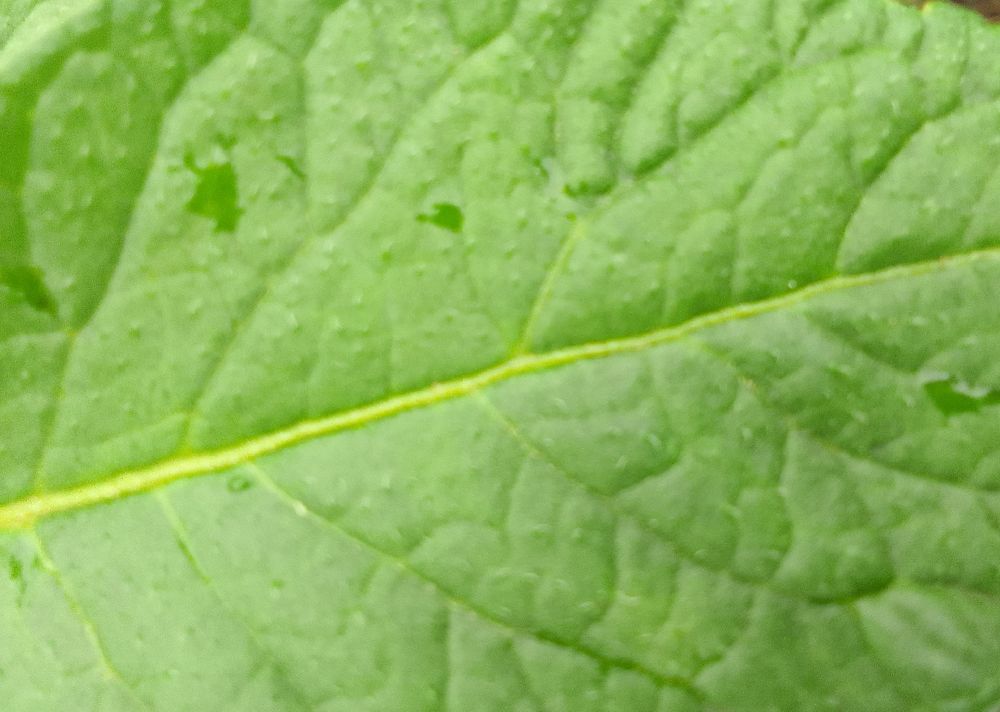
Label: Healthy